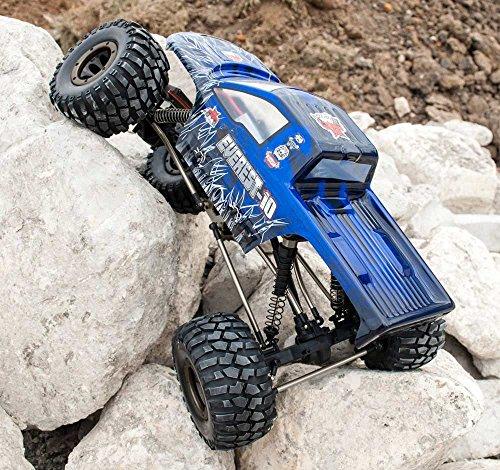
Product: Redcat Racing Everest-10 Electric Rock Crawler with Waterproof Electronics, 2.4Ghz Radio Control (1/10 Scale), Blue
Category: Toys & Games | Hobbies | Remote & App Controlled Vehicles & Parts | Remote & App Controlled Vehicles | Crawlers
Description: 54T RC540 brushed motor, Waterproof crawler 40A ESC, High torque steering servo, 2.4GHz radio system.
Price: $159.99